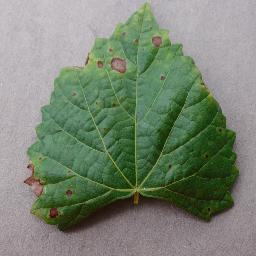
Label: Grape___Black_rot